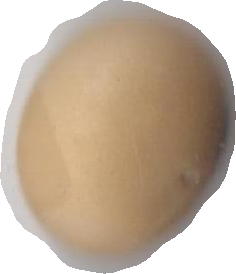
Variety: Anjasmoro